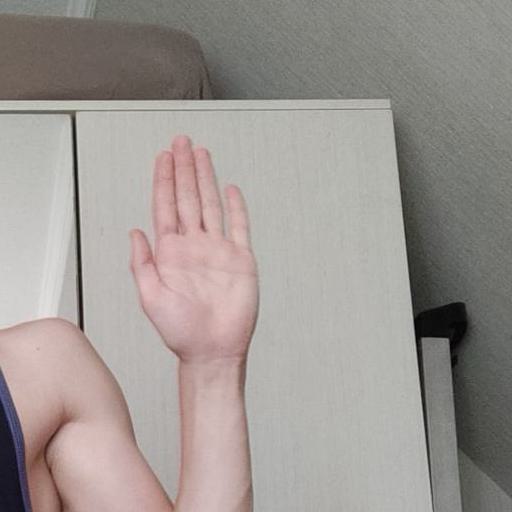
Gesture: stop